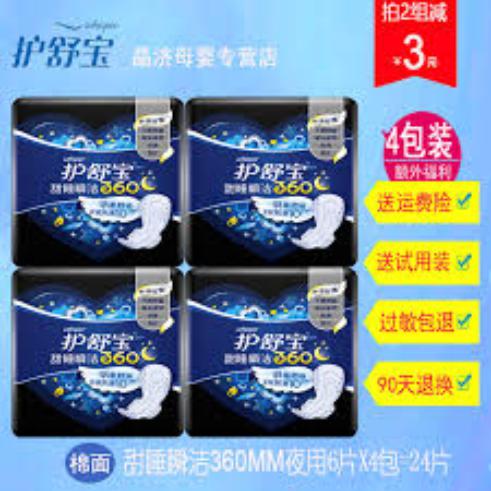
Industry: Necessities